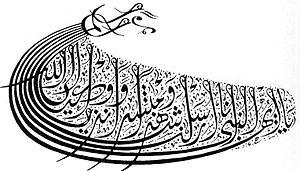
Le divanî est un style calligraphique de l’alphabet arabe cursif, développé notamment dans l’Empire ottoman aux. Il a atteint son apogée sous Soliman le Magnifique.